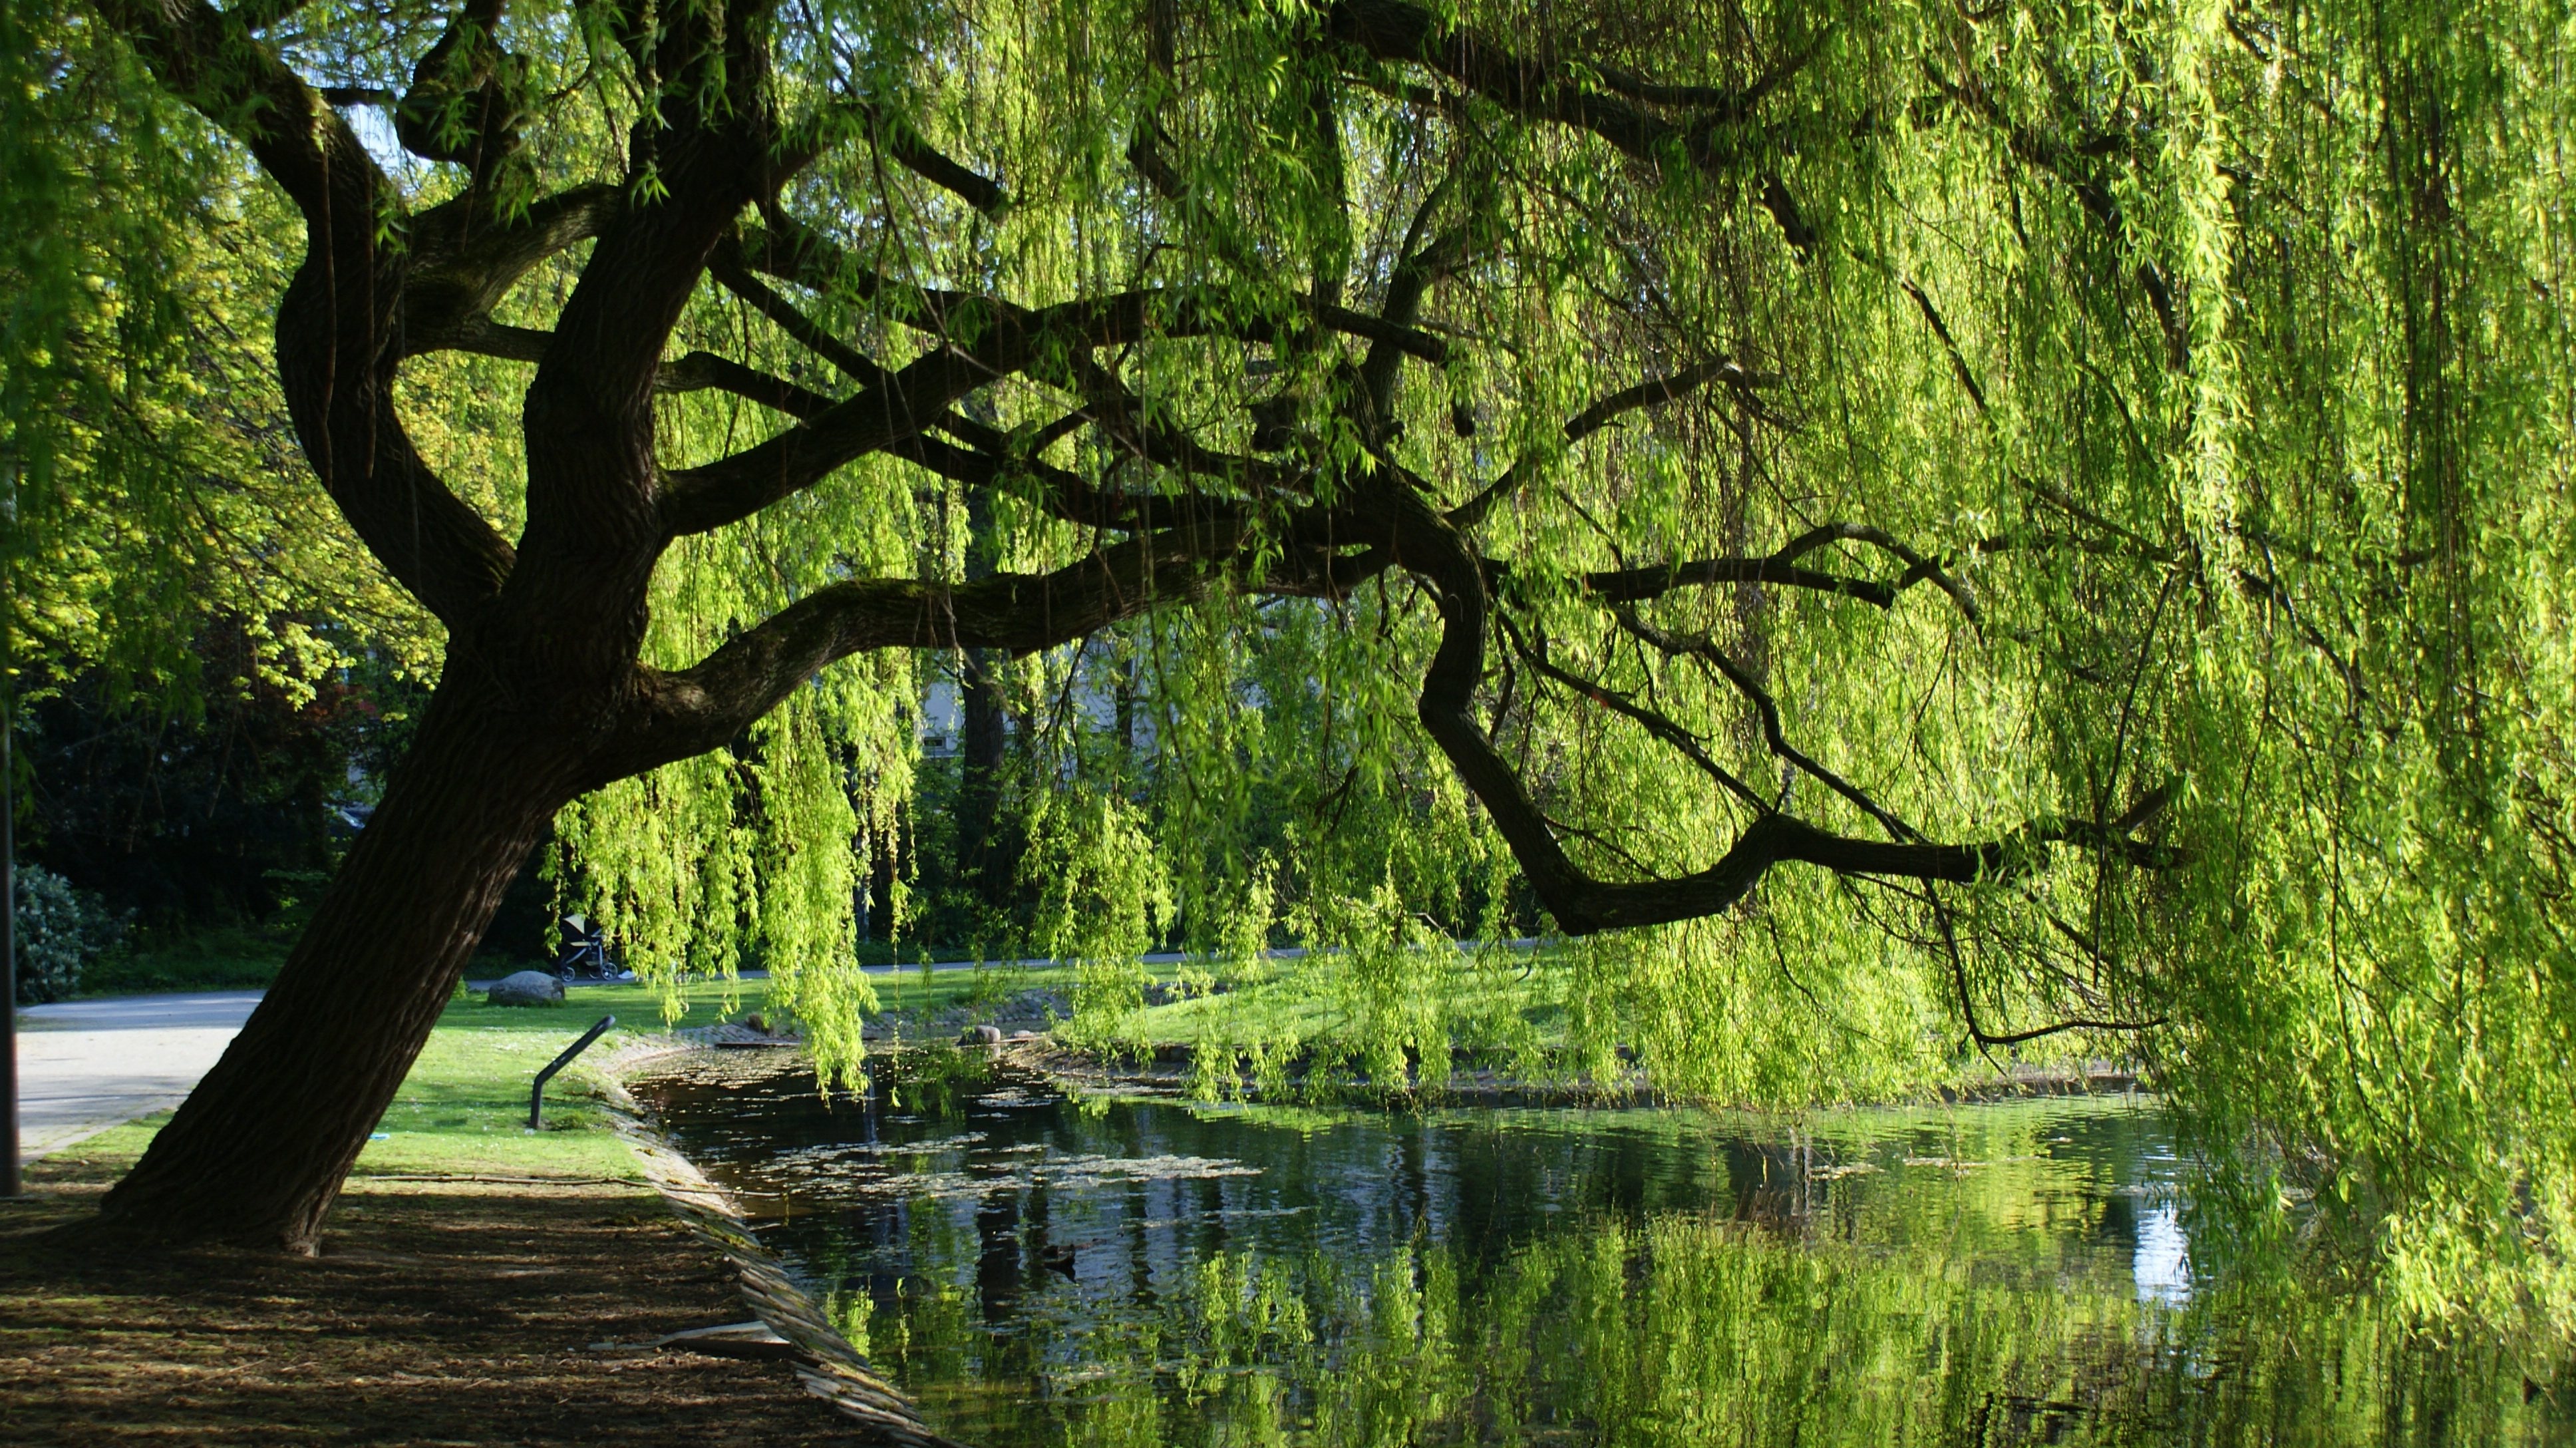
landscape, tree, water, nature, forest, swamp, branch, plant, leaf, flower, lake, pond, green, reflection, scenic, park, botany, deciduous, wetland, woodland, habitat, ecosystem, old growth forest, natural environment, woody plant, bayou